Yanuv

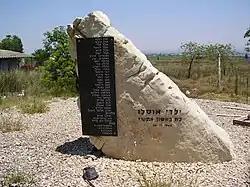
Yanuv children memorial

Yanuv is a moshav in central Israel. Located in the Sharon plain near Netanya and Tulkarm, it falls under the jurisdiction of Lev HaSharon Regional Council. In it had a population of .